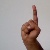
The image shows a hand gesture representing the letter 'D' in Indian Sign Language.